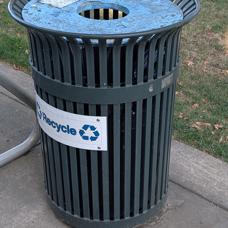
Label: recycling